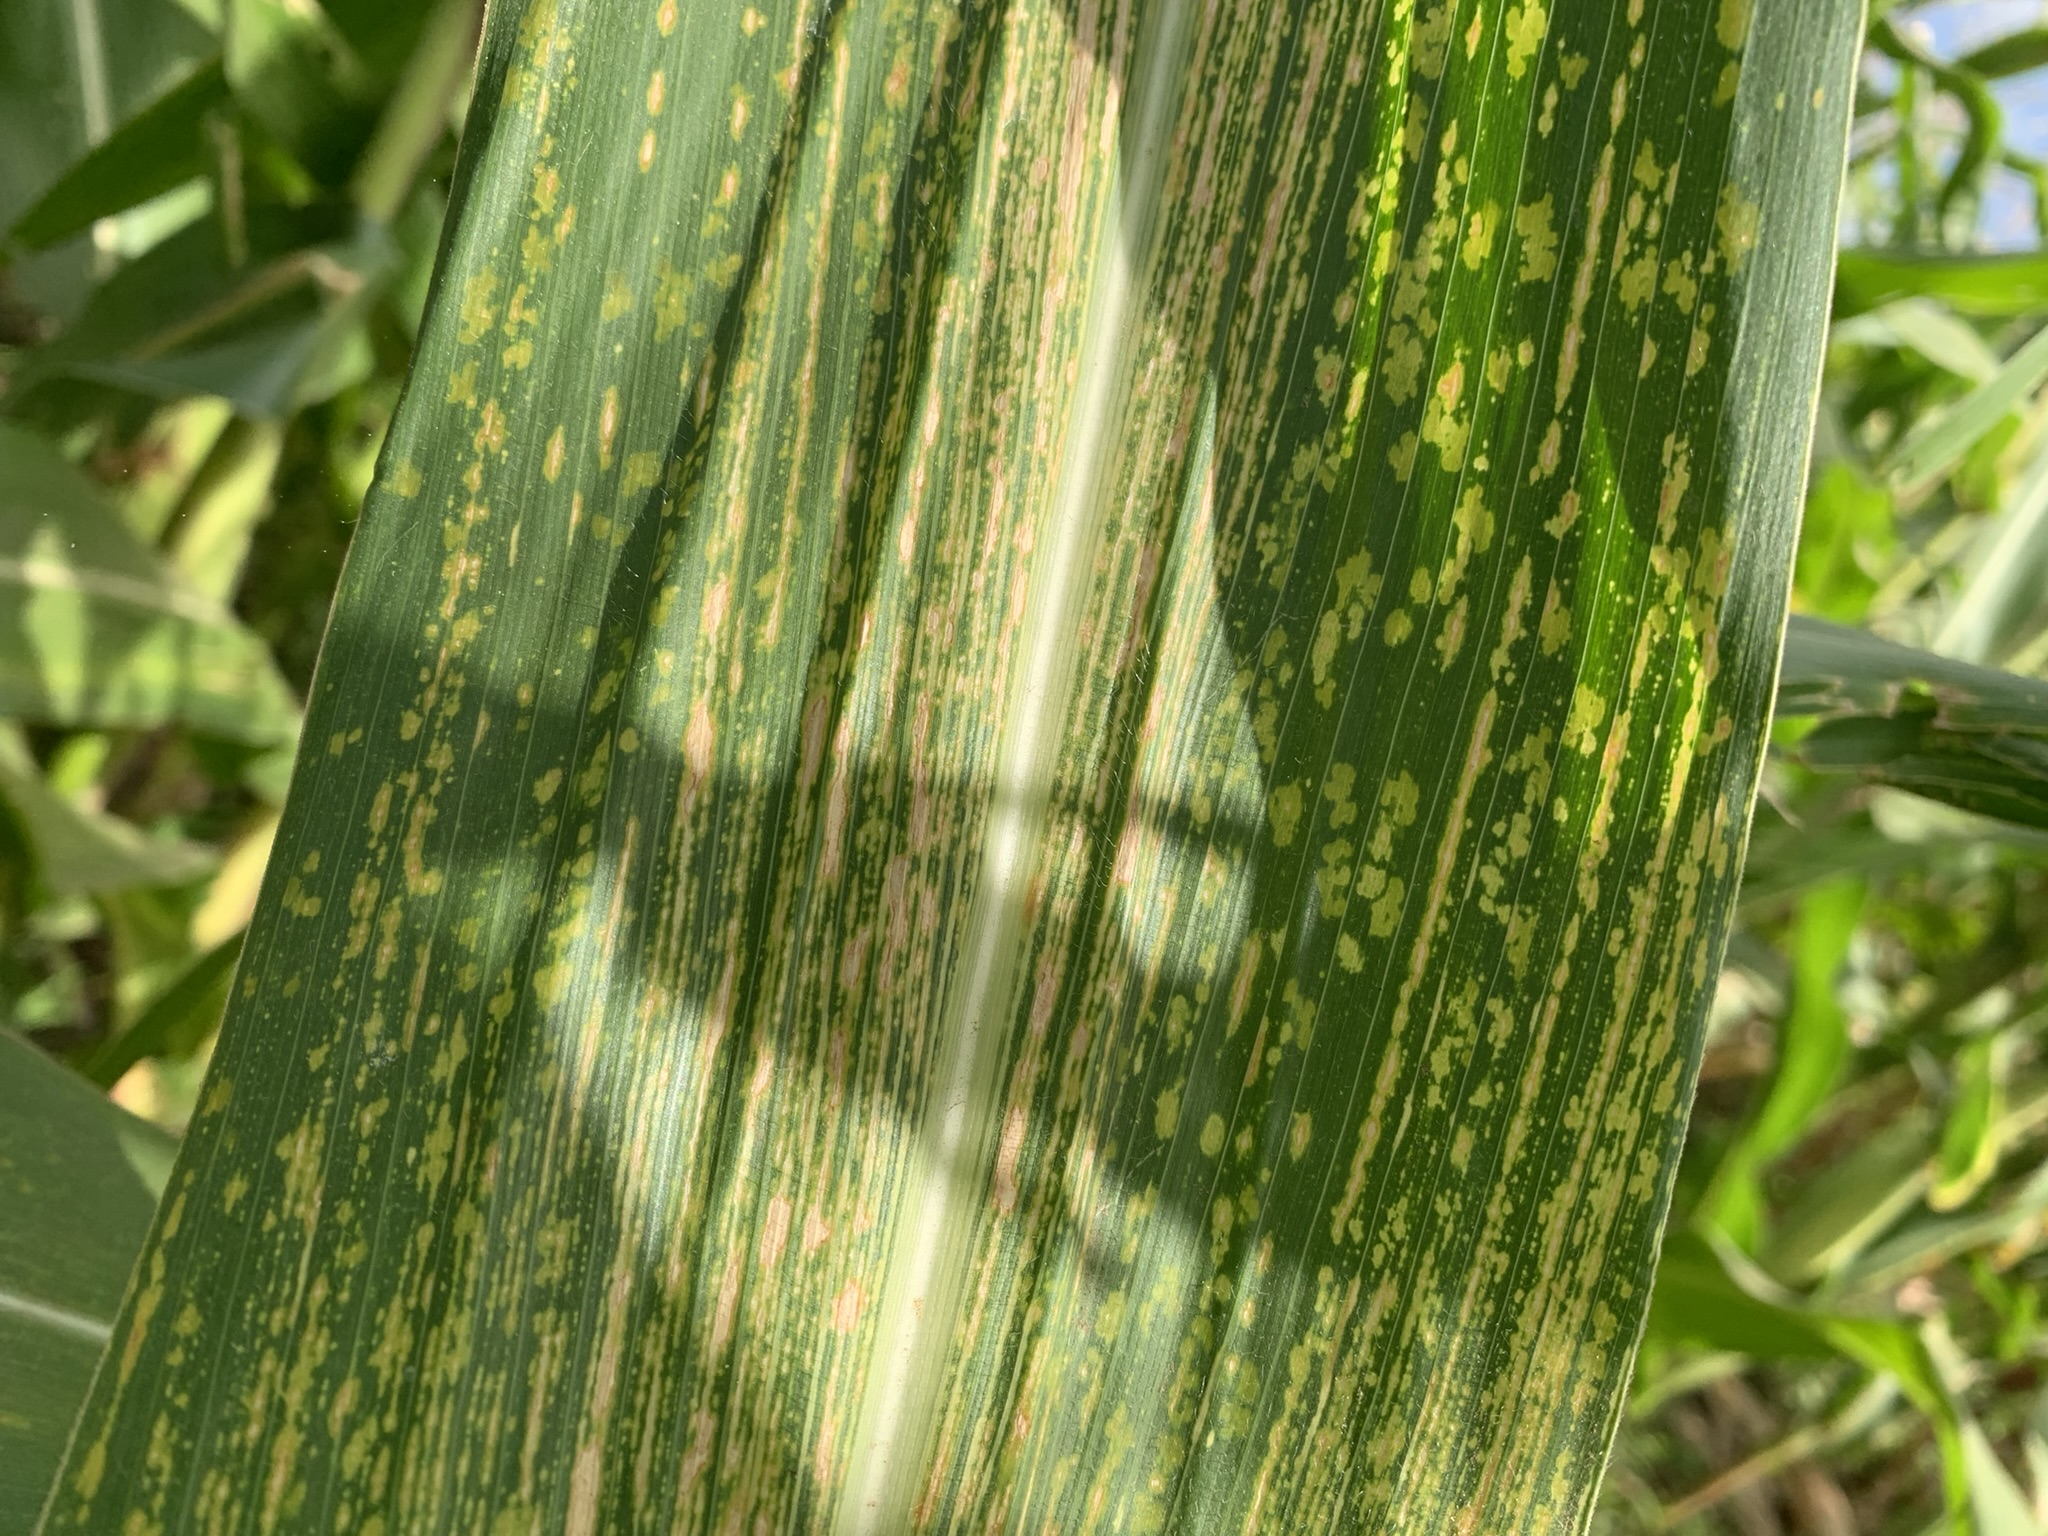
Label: MSV